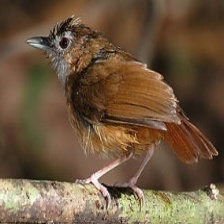
Species: ABBOTTS BABBLER
Scientific name: MALACOCINCLA ABBOTTI